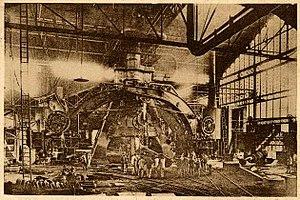
Marteau-pilon du Creusot, carte postale, début du XXème siècle
Le marteau-pilon du Creusot est un marteau-pilon doté d'un marteau de 100 tonnes, construit en 1875 et mis en service en 1877 par Schneider et Cⁱᵉ au Creusot. Il a été le plus puissant du monde jusqu'en 1891, lorsque celui de la Bethlehem Steel aux États-Unis, construit sous licence et d'une conception presque identique, le détrône avec un marteau de 125 tonnes.
Le Creusot est une commune française située dans le département de Saône-et-Loire en région Bourgogne-Franche-Comté.
Le marteau-pilon à vapeur est une machine-outil de forge mise au point en 1840. Il a fait faire un bond à l'industrie métallurgique alors en plein développement. Il reprend le principe du martinet utilisé en y ajoutant la force de la vapeur.